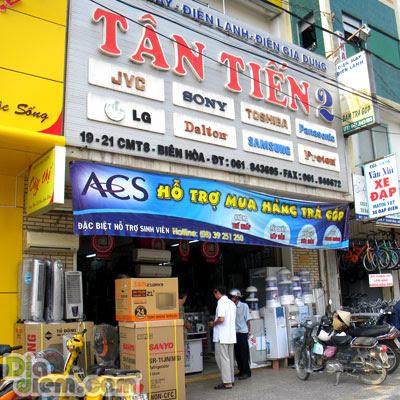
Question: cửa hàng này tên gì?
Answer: tân tiến 2